Safavid Iran

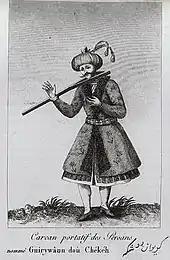
The "Karkan", a tool used for punishment of state criminals

Abbas's tolerance towards Christians was part of his policy of establishing diplomatic links with European powers to try to enlist their help in the fight against their common enemy, the Ottoman Empire. The idea of such an anti-Ottoman alliance was not a new oneover a century before, Uzun Hassan, then ruler of part of Iran, had asked the Venetians for military aidbut none of the Safavids had made diplomatic overtures to Europe. Shah Ismail I was the first of the Safavids to try to establish once again an alliance against the common Ottoman enemy through the earlier stages of the Habsburg–Persian alliance, but this also proved to be largely unfruitful during his reign. Abbas's attitude, however, was in marked contrast to that of his grandfather, Tahmasp I, who had expelled the English traveller Anthony Jenkinson from his court on hearing he was a Christian. For his part, Abbas declared that he "preferred the dust from the shoe soles of the lowest Christian to the highest Ottoman personage." Abbas would take active and all measures needed in order to seal the alliances.